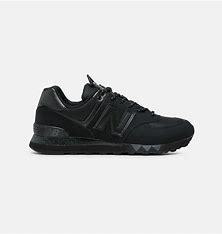
Brand: New
Model: Balance ML574